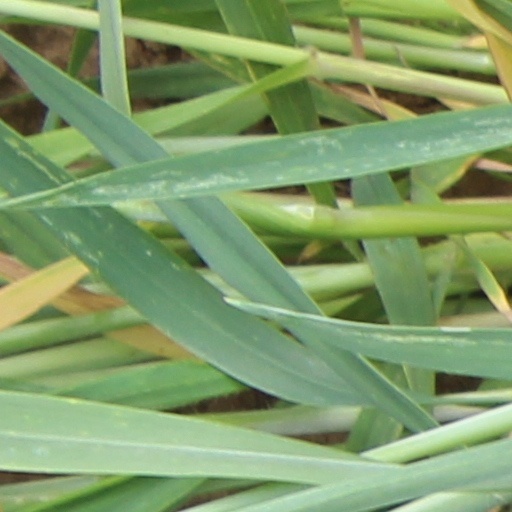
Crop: wheat